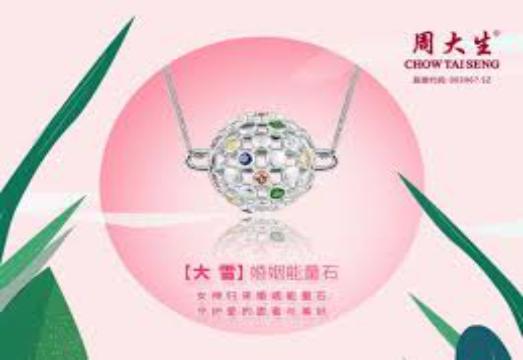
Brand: CHOW TAI SENG-1
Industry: Others